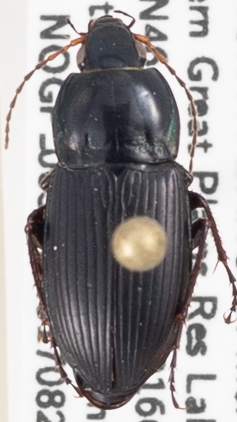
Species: Poecilus lucublandus
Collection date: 2017-08-22
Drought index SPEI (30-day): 1.28
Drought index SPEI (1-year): -0.32
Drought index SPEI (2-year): -0.376